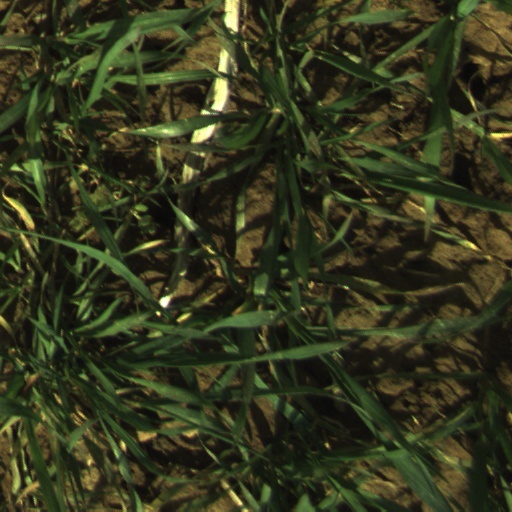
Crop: wheat